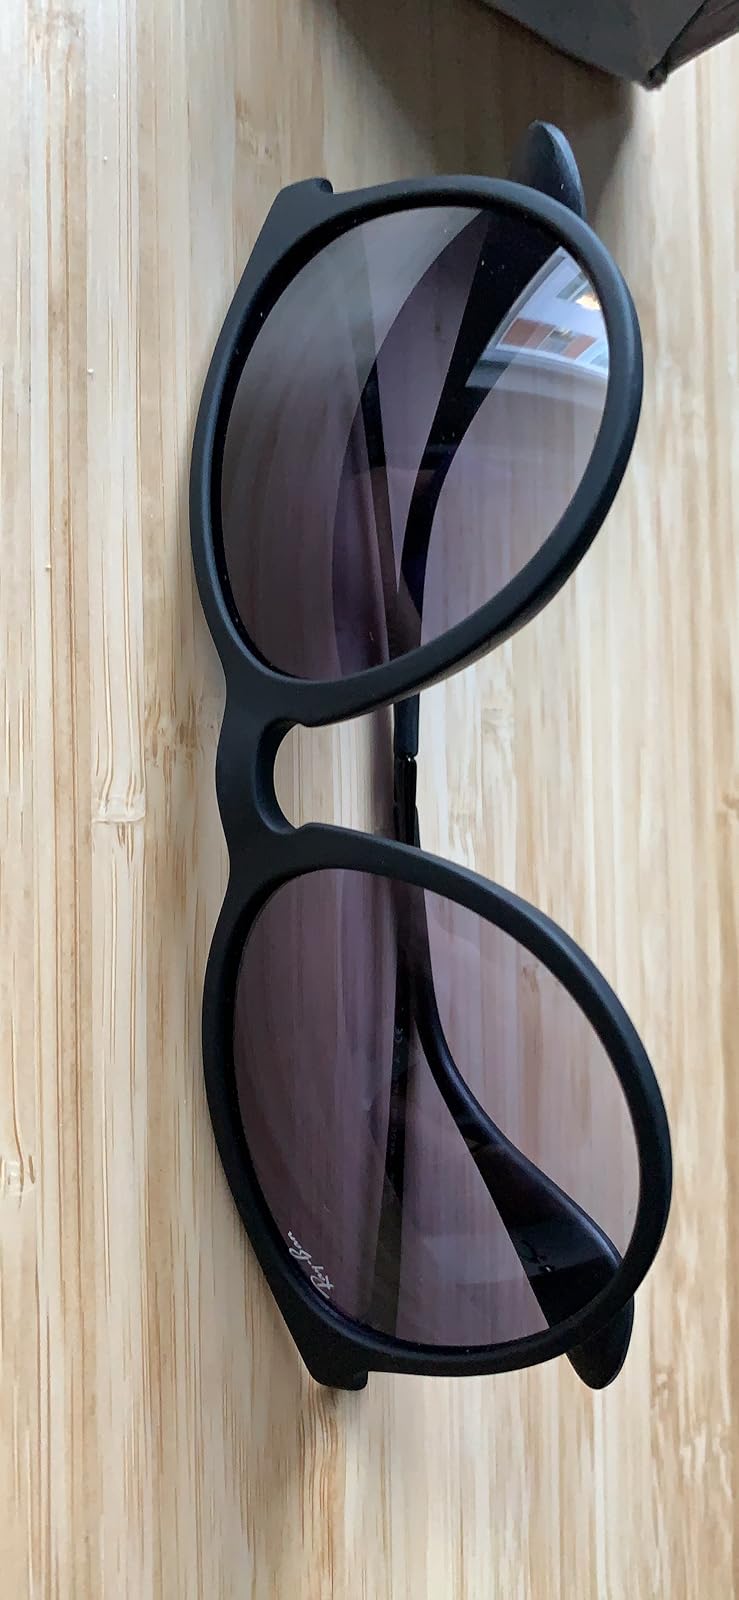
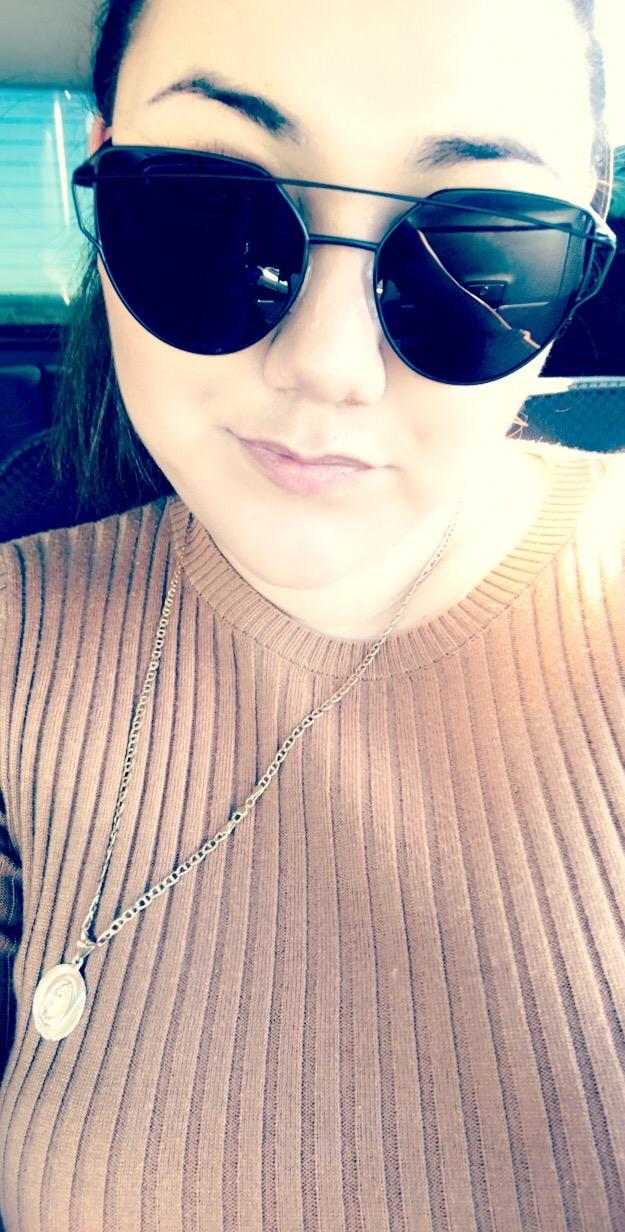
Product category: accessories_sunglasses
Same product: no